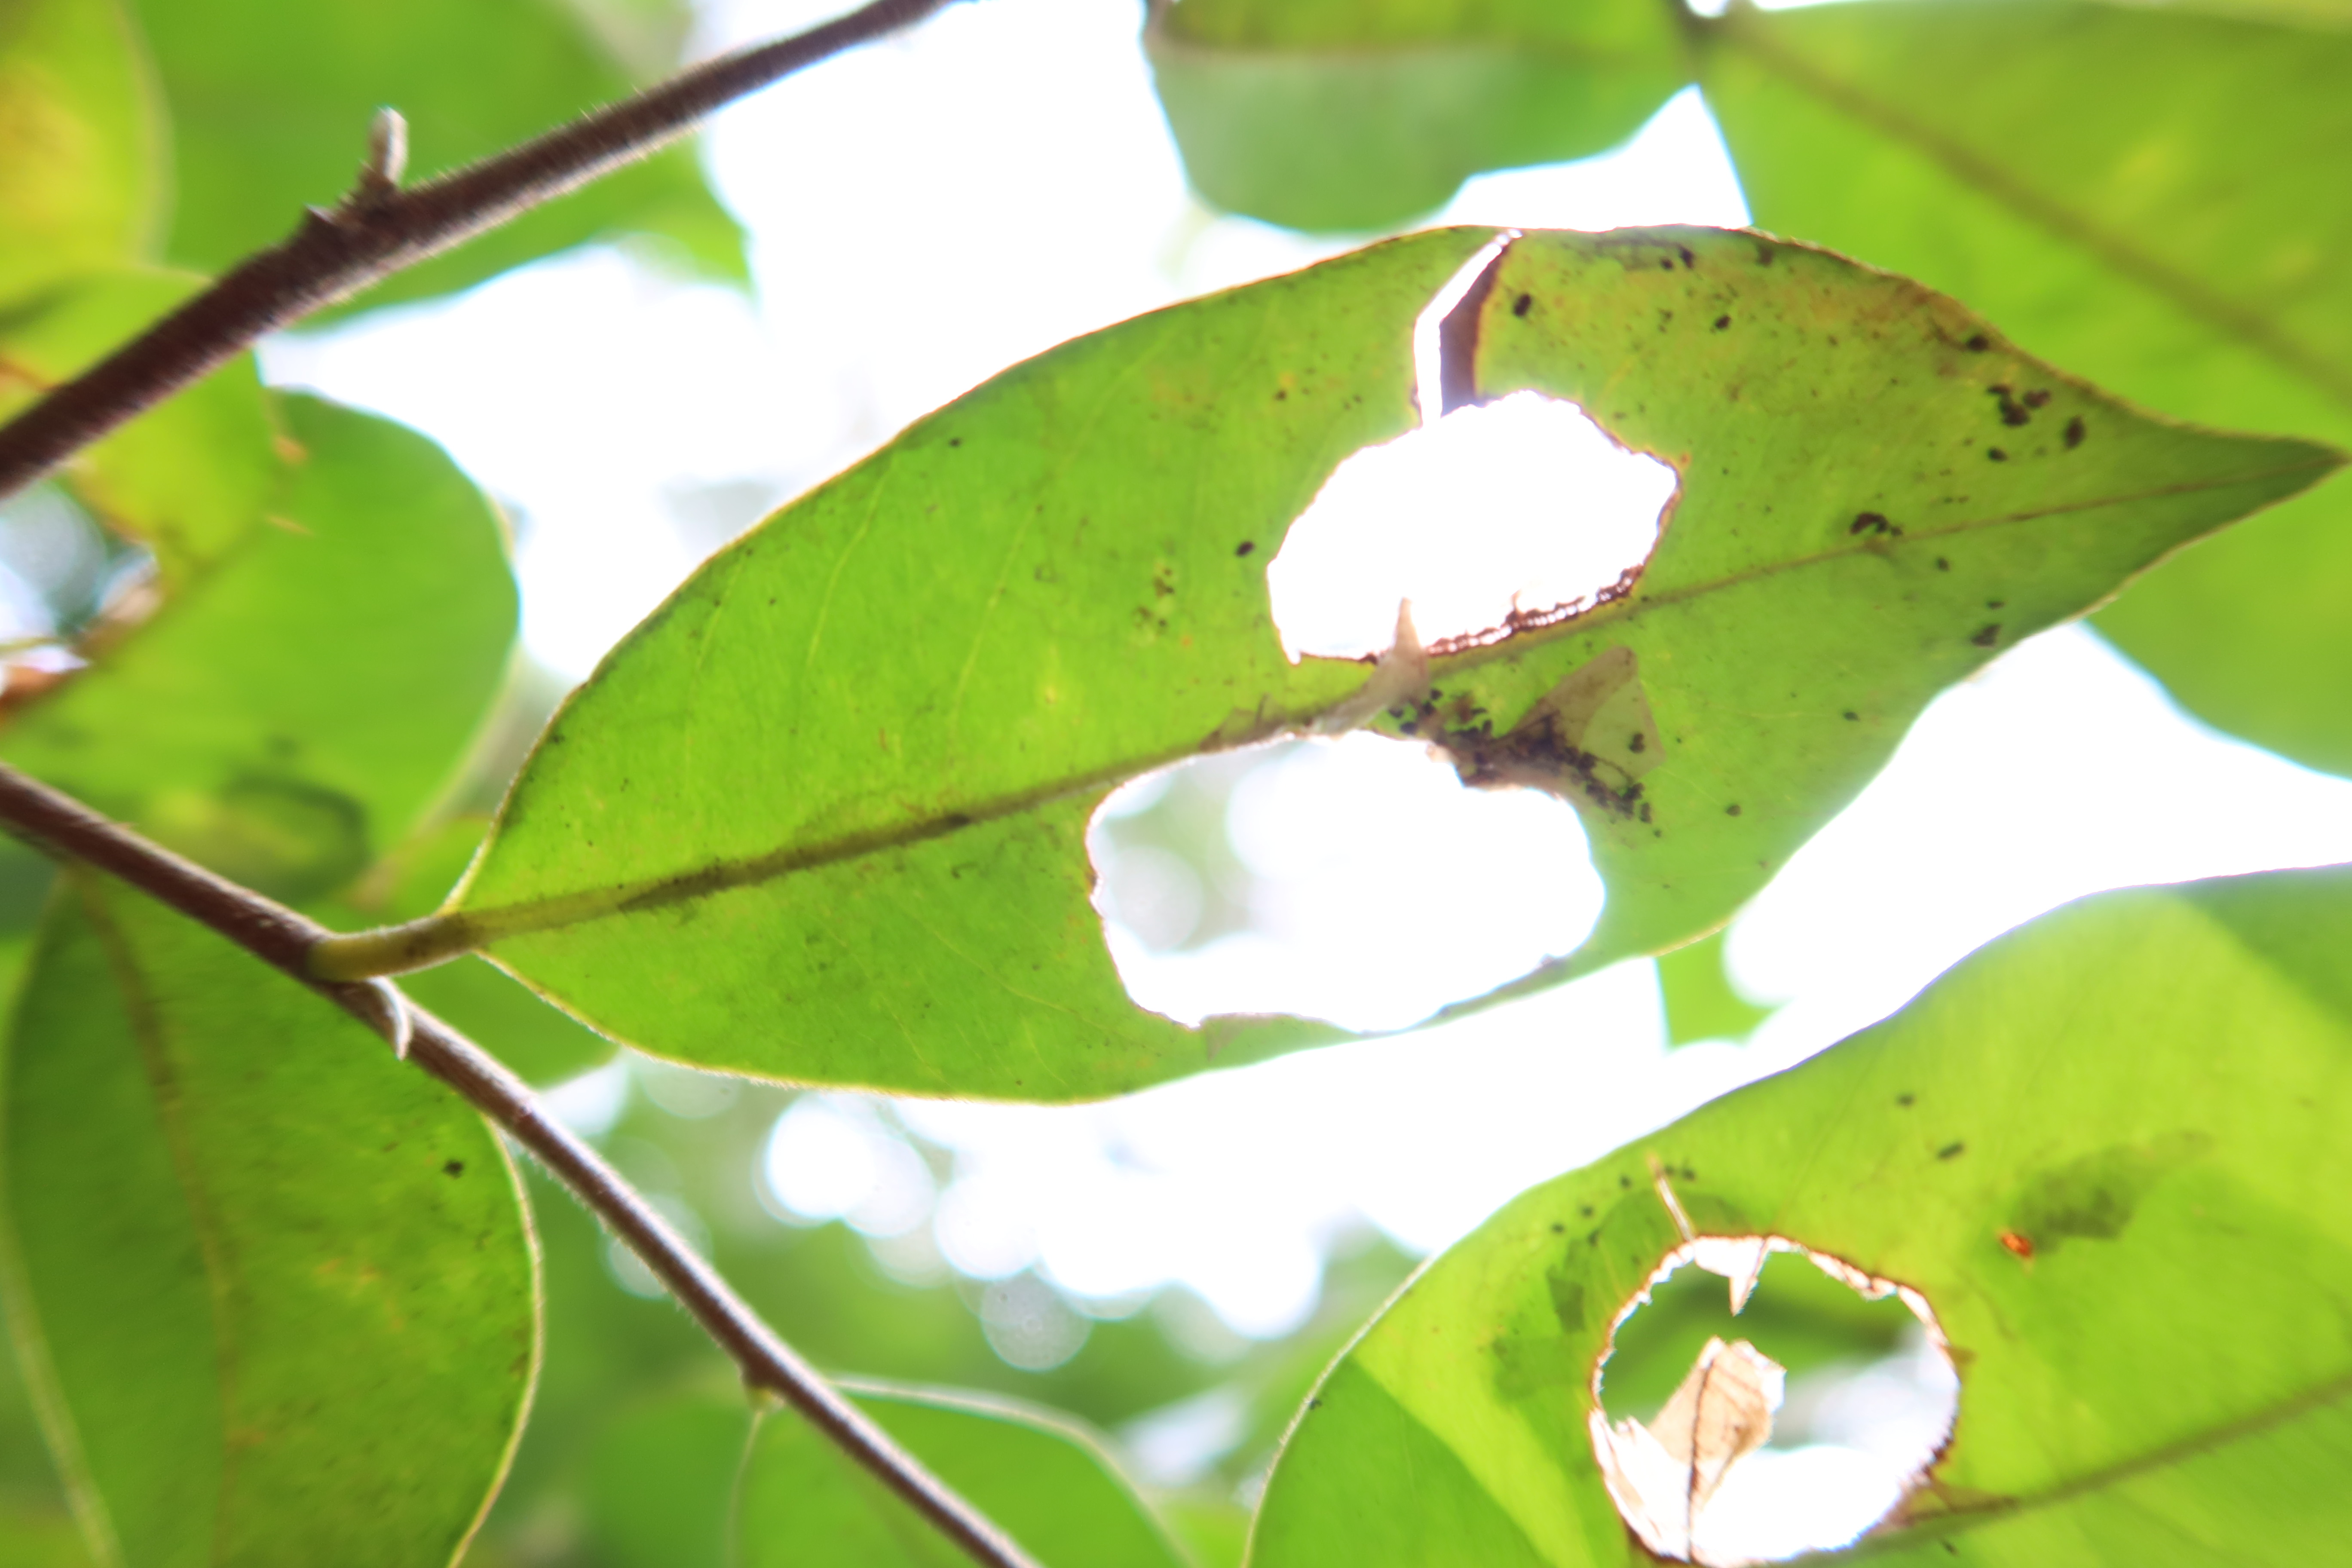
Label: Brown clumps